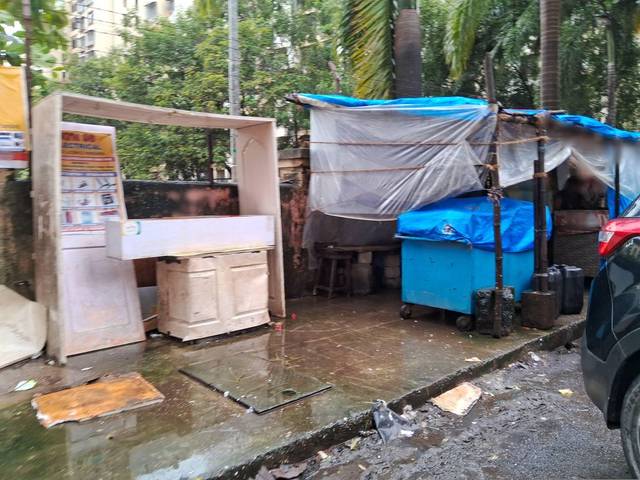
Region: India
Coordinates: 19.203, 72.821